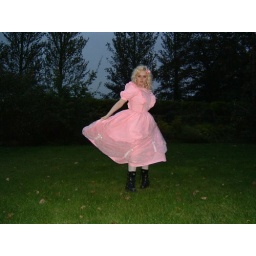
Wearing a pink dress I found in a charity shop.